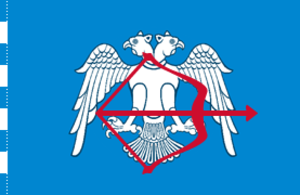
Cette liste regroupe les guerres et conflits ayant vu la participation de la Géorgie.
Gök Alp, né vers le Xe siècle et mort vers 1044. Il est l'arrière arrière arrière grand-père d'Osman Ier, le fondateur de l'Empire ottoman.
L'Empire seldjoukide ou Grand Empire des Seldjoukides était un empire turco-perse du Moyen Âge central, qui régnait sur une vaste zone s'étendant de l'Hindou Kouch en Asie centrale à l'Anatolie.